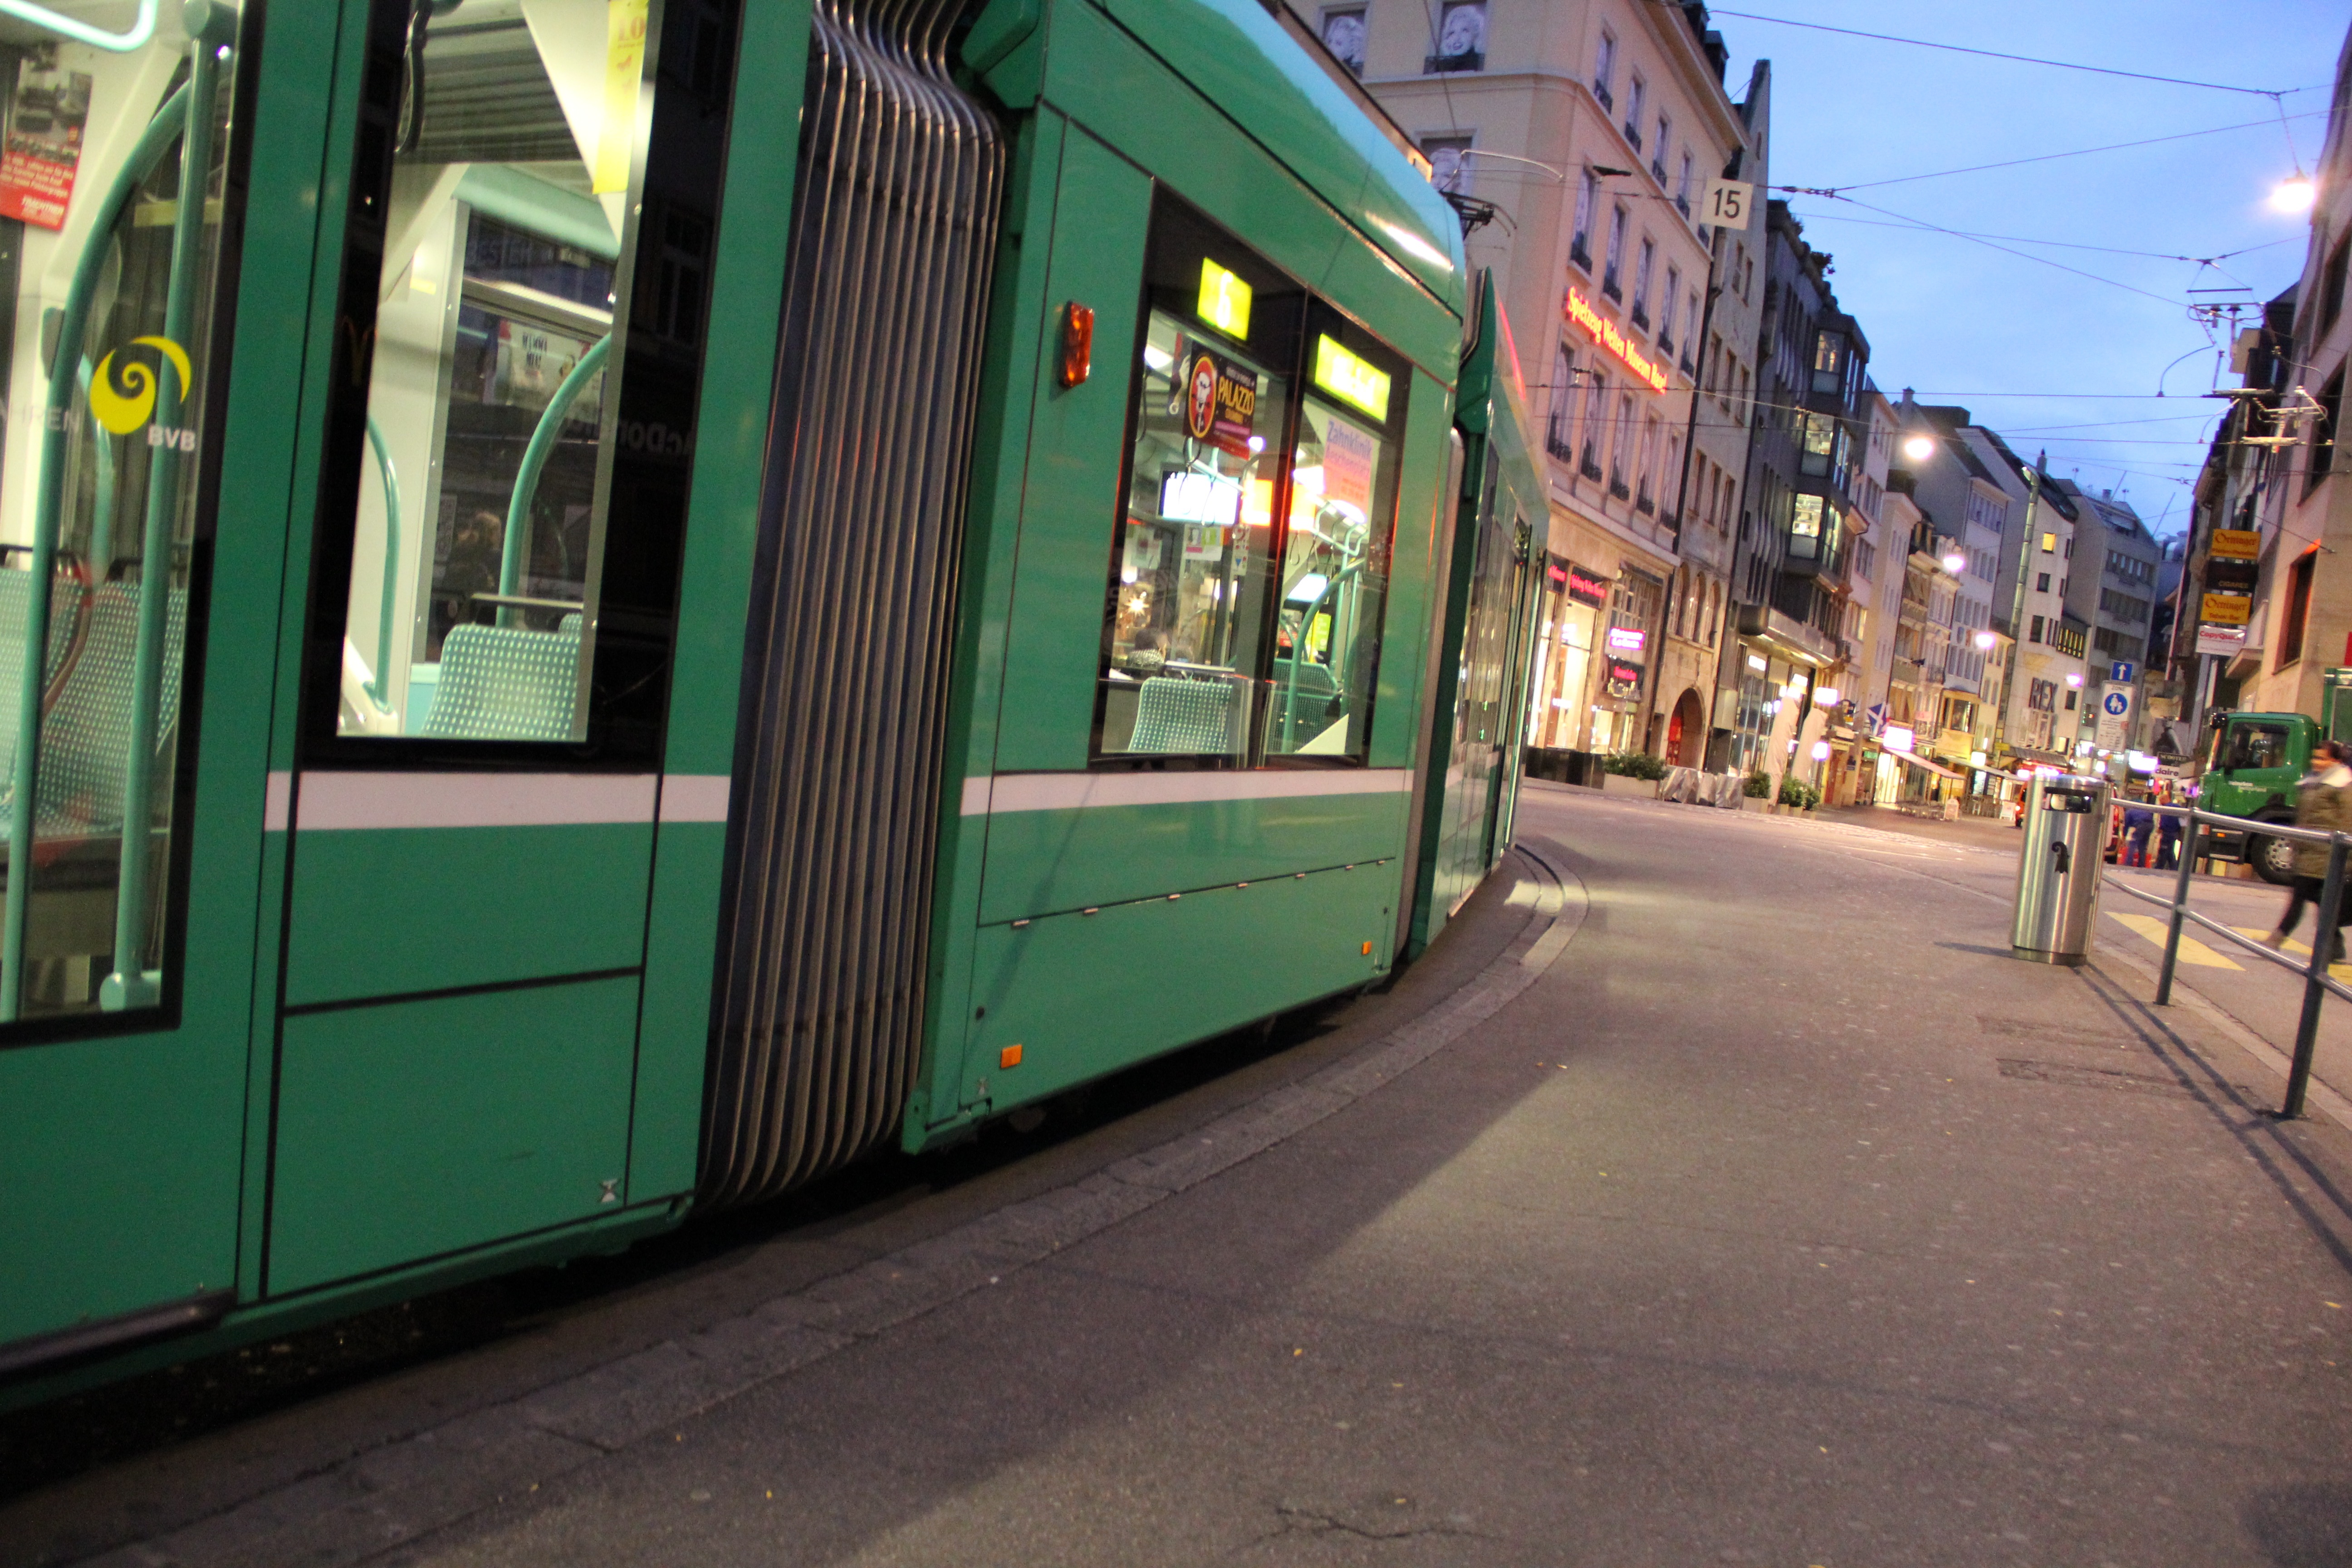
road, traffic, downtown, tram, transport, vehicle, electricity, cable car, public transport, neighbourhood, public means of transport, land vehicle, urban area, rolling stock, metropolitan area, basel barfusserplatz